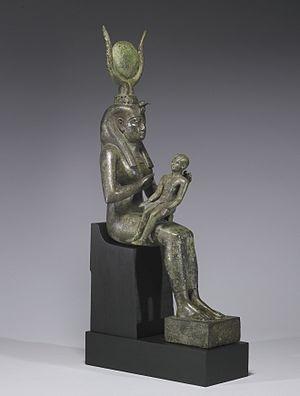
Isis est une reine mythique et une déesse funéraire de l'Égypte antique. Le plus souvent, elle est représentée comme une jeune femme coiffée d'un trône ou, à la ressemblance d'Hathor, d'une perruque surmontée par un disque solaire inséré entre deux cornes de vache.
Horus est l'une des plus anciennes divinités égyptiennes. Les représentations les plus communes le dépeignent comme un faucon couronné du pschent ou comme un homme hiéracocéphale. Son nom signifie « le Lointain » en référence au vol majestueux du rapace. Son culte remonte à la préhistoire égyptienne. La plus ancienne cité à s'être placée sous son patronage semble être Nekhen, la « Ville du Faucon ». Dès les origines, Horus se trouve étroitement associé à la monarchie pharaonique en tant que dieu protecteur et dynastique. Les Suivants d’Horus sont ainsi les premiers souverains à s'être placés sous son obédience. Aux débuts de l’époque historique, le faucon sacré figure sur la palette du roi Narmer et, dès lors, sera constamment associé au pouvoir royal.